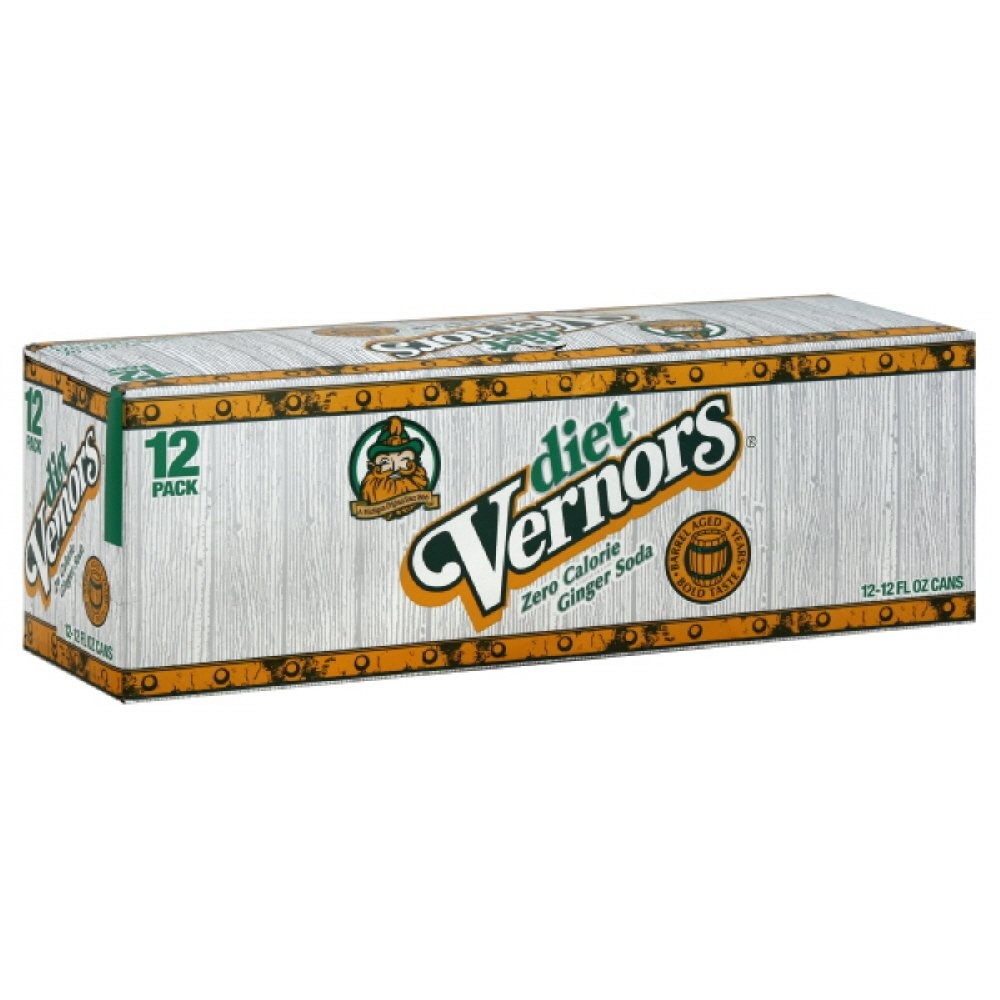
Item Name: Vernor's Ginger Ale Diet, 12-Ounce (Pack of 2)
Bullet Point 1: Ginger Flavor: This ginger ale has a classic ginger flavor that provides a refreshing taste.
Bullet Point 2: Caffeine Free: This ginger ale is caffeine free, making it a great option for those who prefer a caffeine free drink.
Bullet Point 3: Diet Version: This is a diet version of Vernors ginger ale, providing the same great taste but with fewer calories.
Bullet Point 4: 12 Ounce Bottles: Each bottle contains 12 fluid ounces of ginger ale, providing a good amount of the drink.
Bullet Point 5: 2 Pack: This is a 2 pack of ginger ale, providing 288 fluid ounces of the drink for a great value.
Product Description: Diet Vernor's Ginger Ale Diet, Fridge Shape 12-pack 12-Ounce cans (Pack of 2)
Value: 288.0
Unit: Fl Oz

Price: 30.8